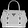
Label: Bag